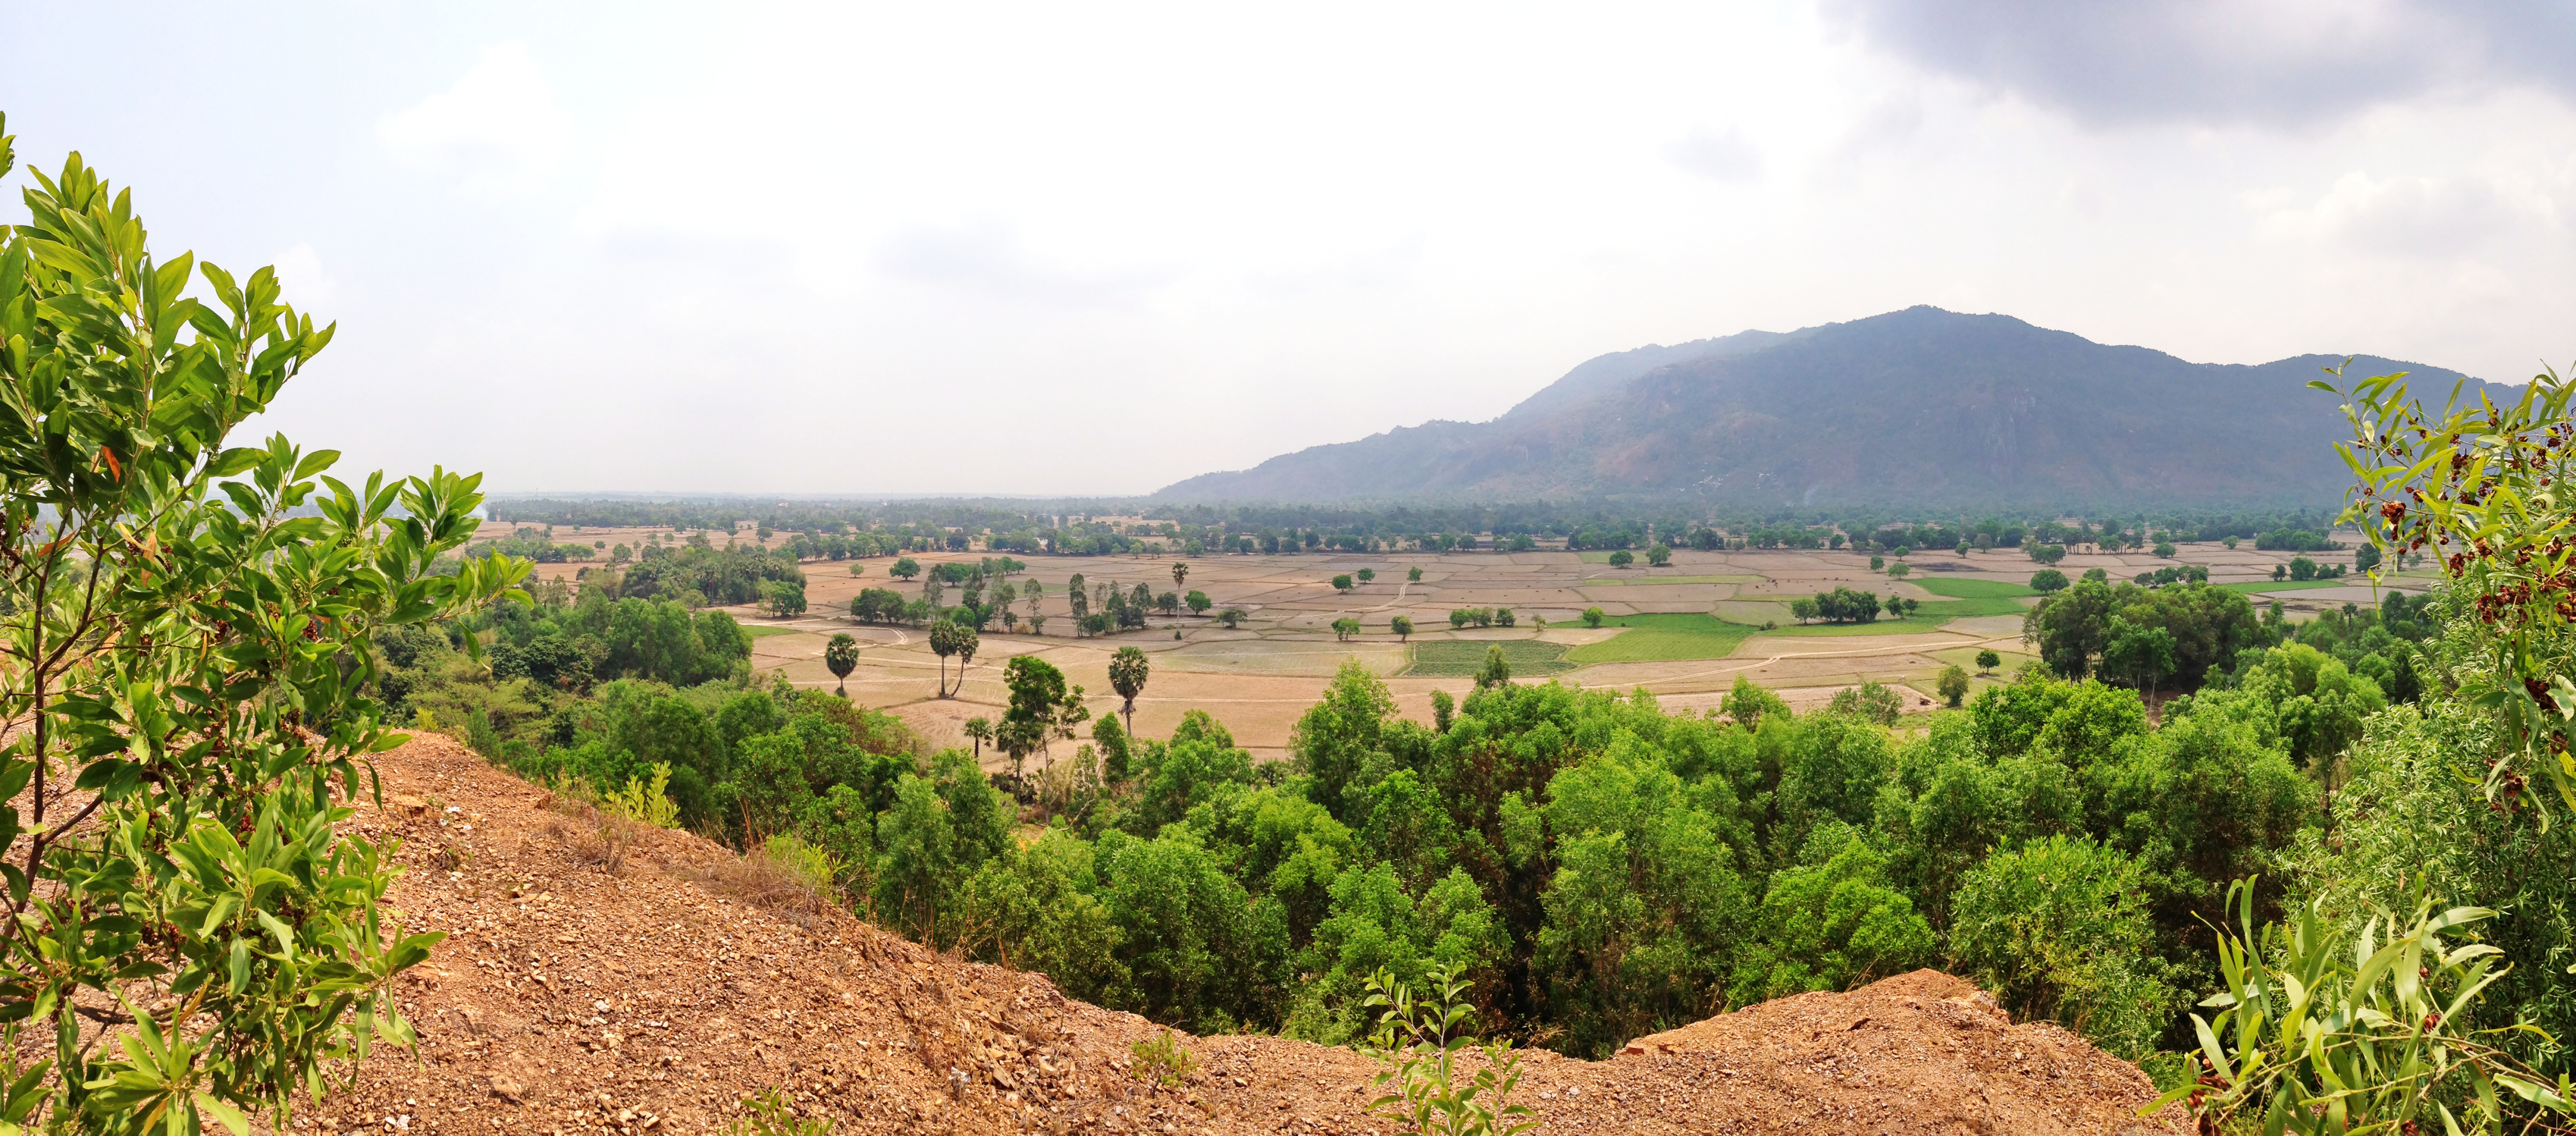
user: text: Đất ở tiền cảnh có màu chủ đạo là gì?
assistant: text: Nâu đỏ.

user: text: Có bao nhiêu cây cọ/thốt nốt nổi bật có thể nhìn thấy rõ ràng ở trung cảnh?
assistant: text: Sáu.

user: text: Những cây cao, thân thẳng đứng và có tán lá ở ngọn rải rác trên các cánh đồng là loại cây gì?
assistant: text: Cây cọ hoặc cây thốt nốt.

user: text: Dựa vào tình trạng khô cằn của đất và màu sắc của một số cánh đồng, bạn có thể suy đoán hình ảnh được chụp vào mùa nào trong năm?
assistant: text: Mùa khô hoặc giai đoạn sau thu hoạch.

user: text: Cảnh quan trong hình được phân chia thành ba phần chính là gì, từ gần đến xa, và đặc điểm nổi bật của mỗi phần là gì?
assistant: text: Tiền cảnh là đồi đất khô cằn với cây bụi; trung cảnh là thung lũng rộng lớn với các cánh đồng xen kẽ cây xanh và cây cọ; hậu cảnh là dãy núi mờ sương dưới bầu trời nhiều mây.